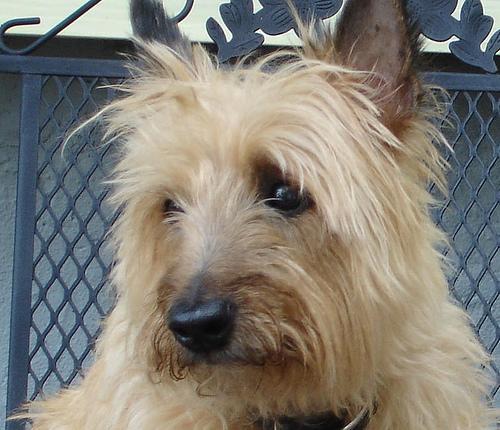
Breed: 211-n000009-cairn